Jung Yeon-joo

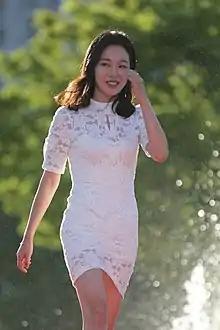

Jung Yeon-joo (born 13 February 1990) is a South Korean actress and model. Jung is known for her roles in "Queen of Mystery", "Chicago Typewriter".